Attack angle (rail technology)

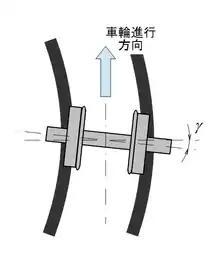
Attack angle

In rail technology attack angle means an angle generated between the direction of the wheel set and the direction of the wheel set traveling direction in a curved section or the like. γ in the figure on the right is the attack angle. If the attack angle is not 0, a force that pushes the wheel against the rail is generated, which may cause derailment. Also, due to the wheel skidding with respect to the rail, wear on the tread and rail of the wheel increases. Further, when the attack angle is large, the flange comes into contact with the side surface of the rail, which is one of the causes of squeaking noise and increases wear. An oiling device may be installed on the vehicle or track side for the purpose of reducing wear in curved sections caused by attack angles, etc. Various self-steering bogies have been developed for the purpose of reducing the attack angle.